Harald Bluetooth

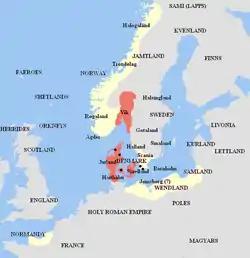
Harald's kingdom (in red) and his vassals and allies (in yellow)

In the wake of Otto I's death, Harald attacked Saxony in 973. Otto II counter-attacked Harald in 974, conquering Haithabu, Dannevirke and possibly large parts of Jutland. Harald regained some of the seized territory in 983 when Otto II was defeated by the Saracens.